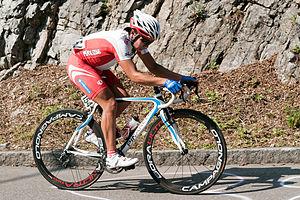
Taiji Nishitani pendant les Championnats du monde de cyclisme sur route 2009 à Mendrisio en Suisse.
Taiji Nishitani, né le 1ᵉʳ février 1981 dans la préfecture de Hiroshima, est un ancien coureur cycliste japonais. Il est actuellement directeur sportif de l'équipe Aisan Racing depuis 2015 après y avoir été comme coureur pendant neuf années.